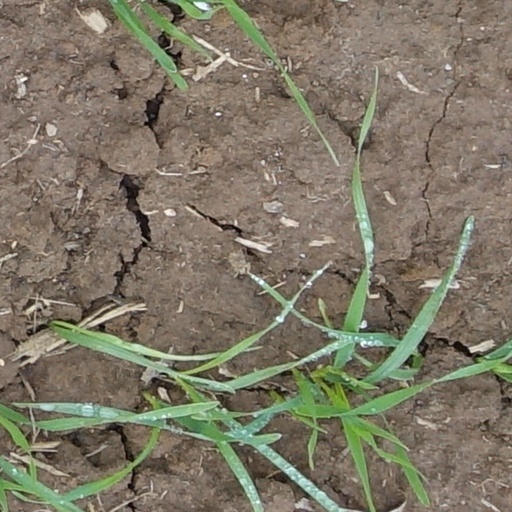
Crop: wheat